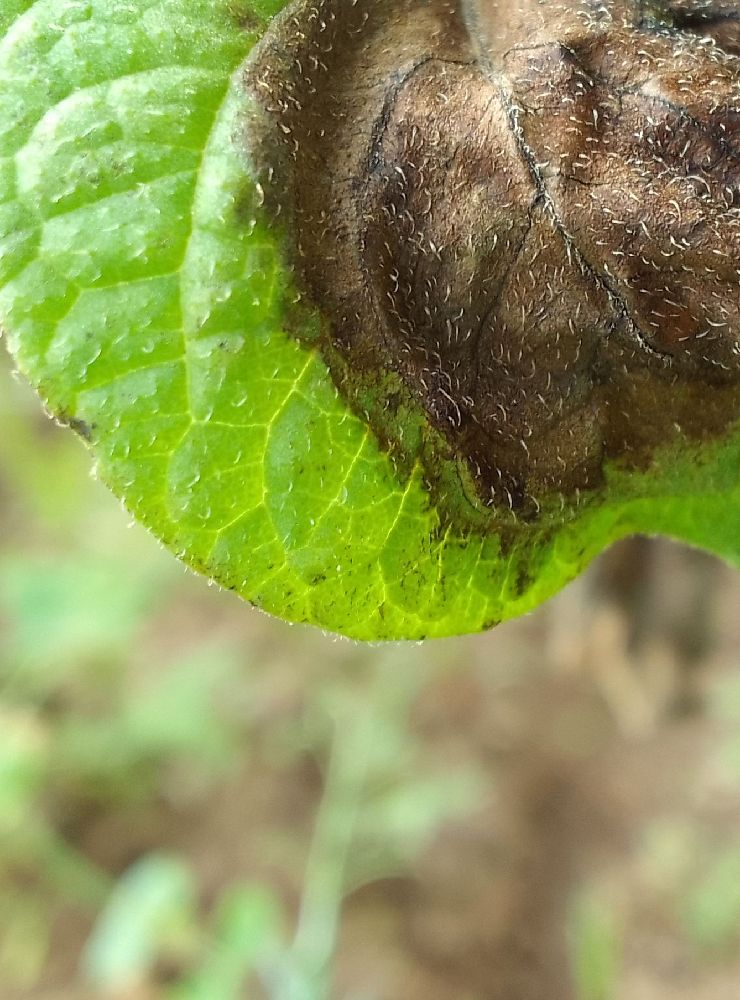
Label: Late blight